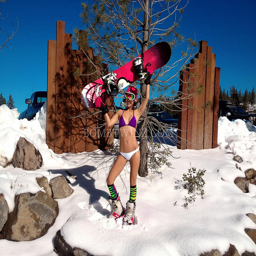
A sexy woman in a bikini holding up a snowboard in the snow.
A woman in a bikini is standing in the snow holding a snowboard.
A girl in a bikini holding a snowboard over her head
A woman is holding a snowboard in a bikini
A nice looking woman in a purple and white bikini holding up a snowboard.